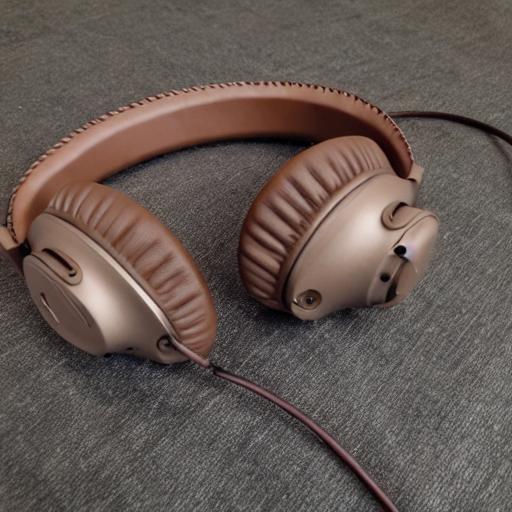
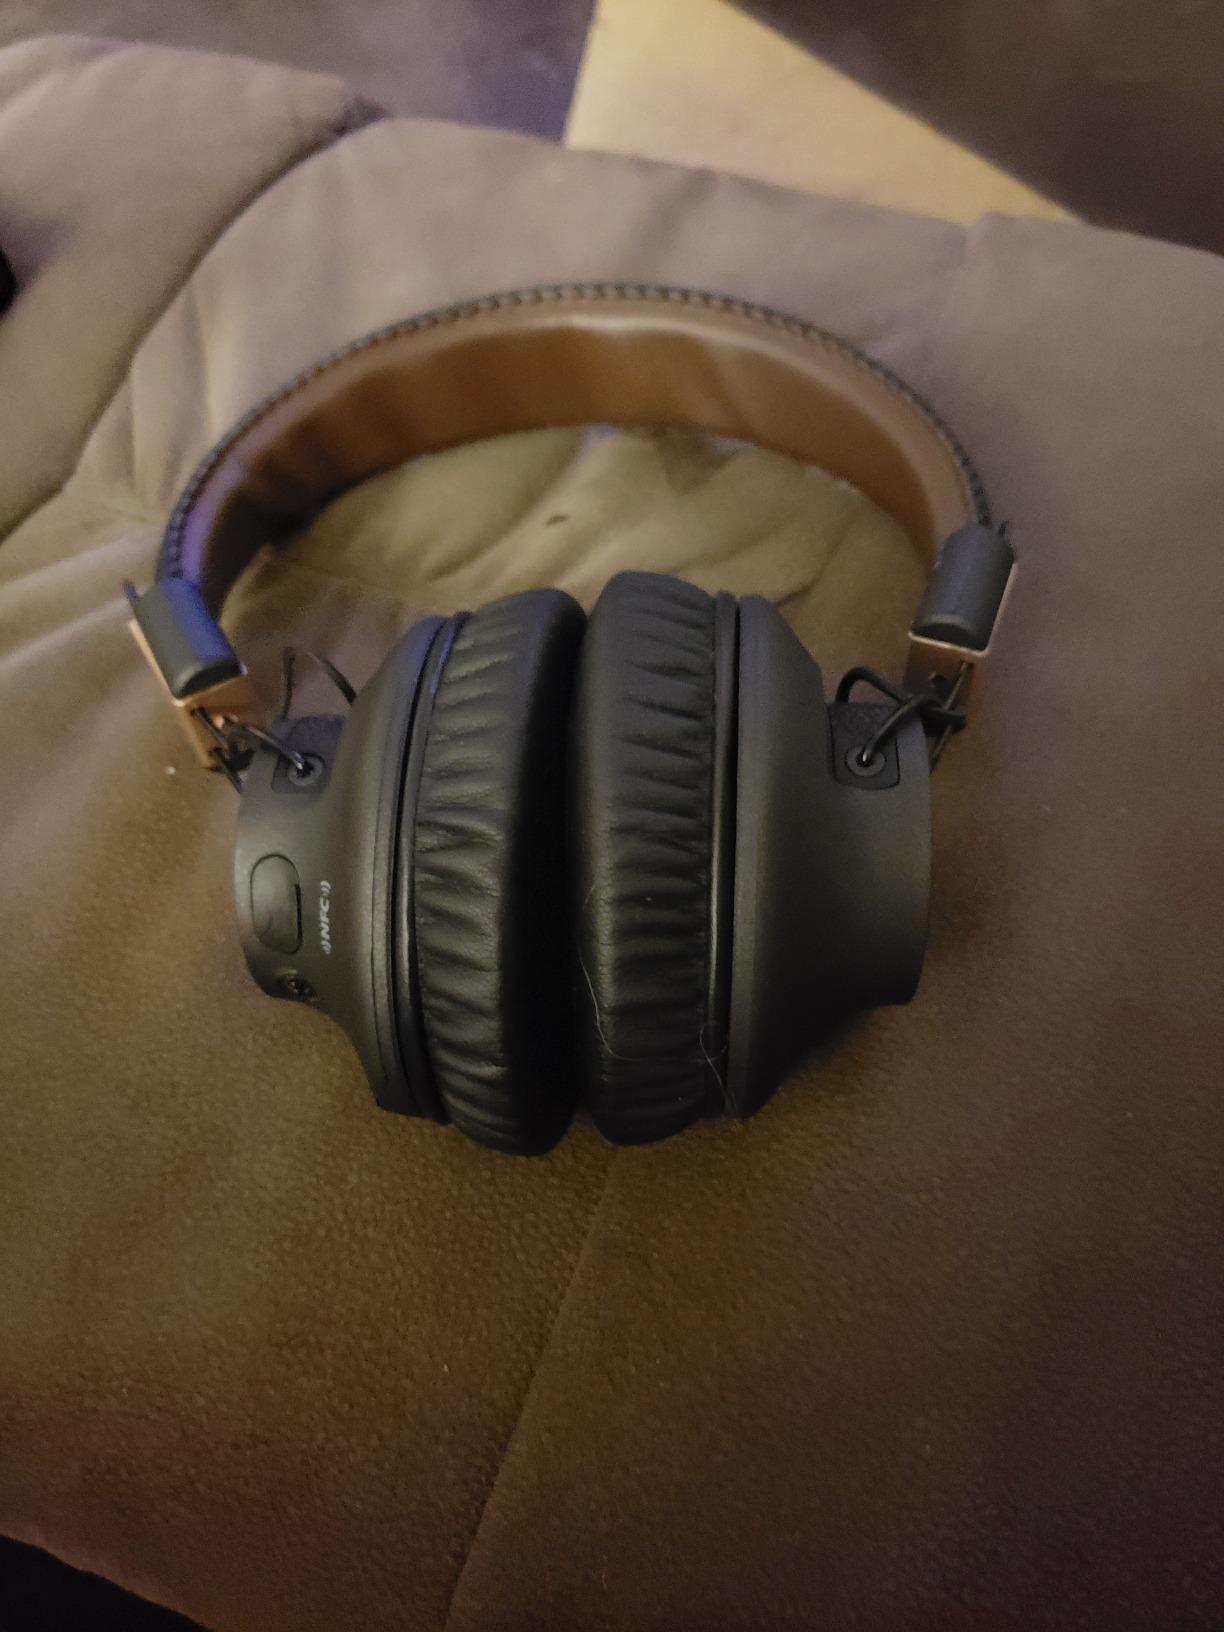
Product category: headphones
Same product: no